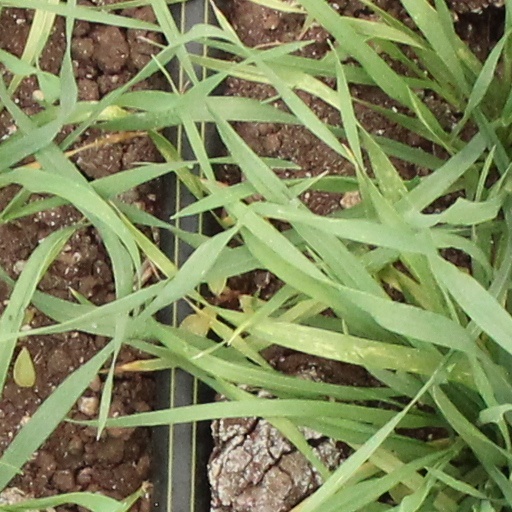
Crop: wheat